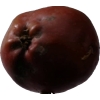
Label: Apple 18